Richard Amsel

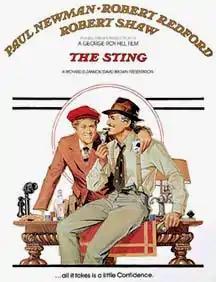
"The Sting", 1973

Shortly after graduating from Philadelphia College of Art, his proposed poster art for the Barbra Streisand musical "Hello, Dolly!" was selected by 20th Century Fox for the film’s campaign after a nationwide artists’ talent search; the artist was 22 at the time.